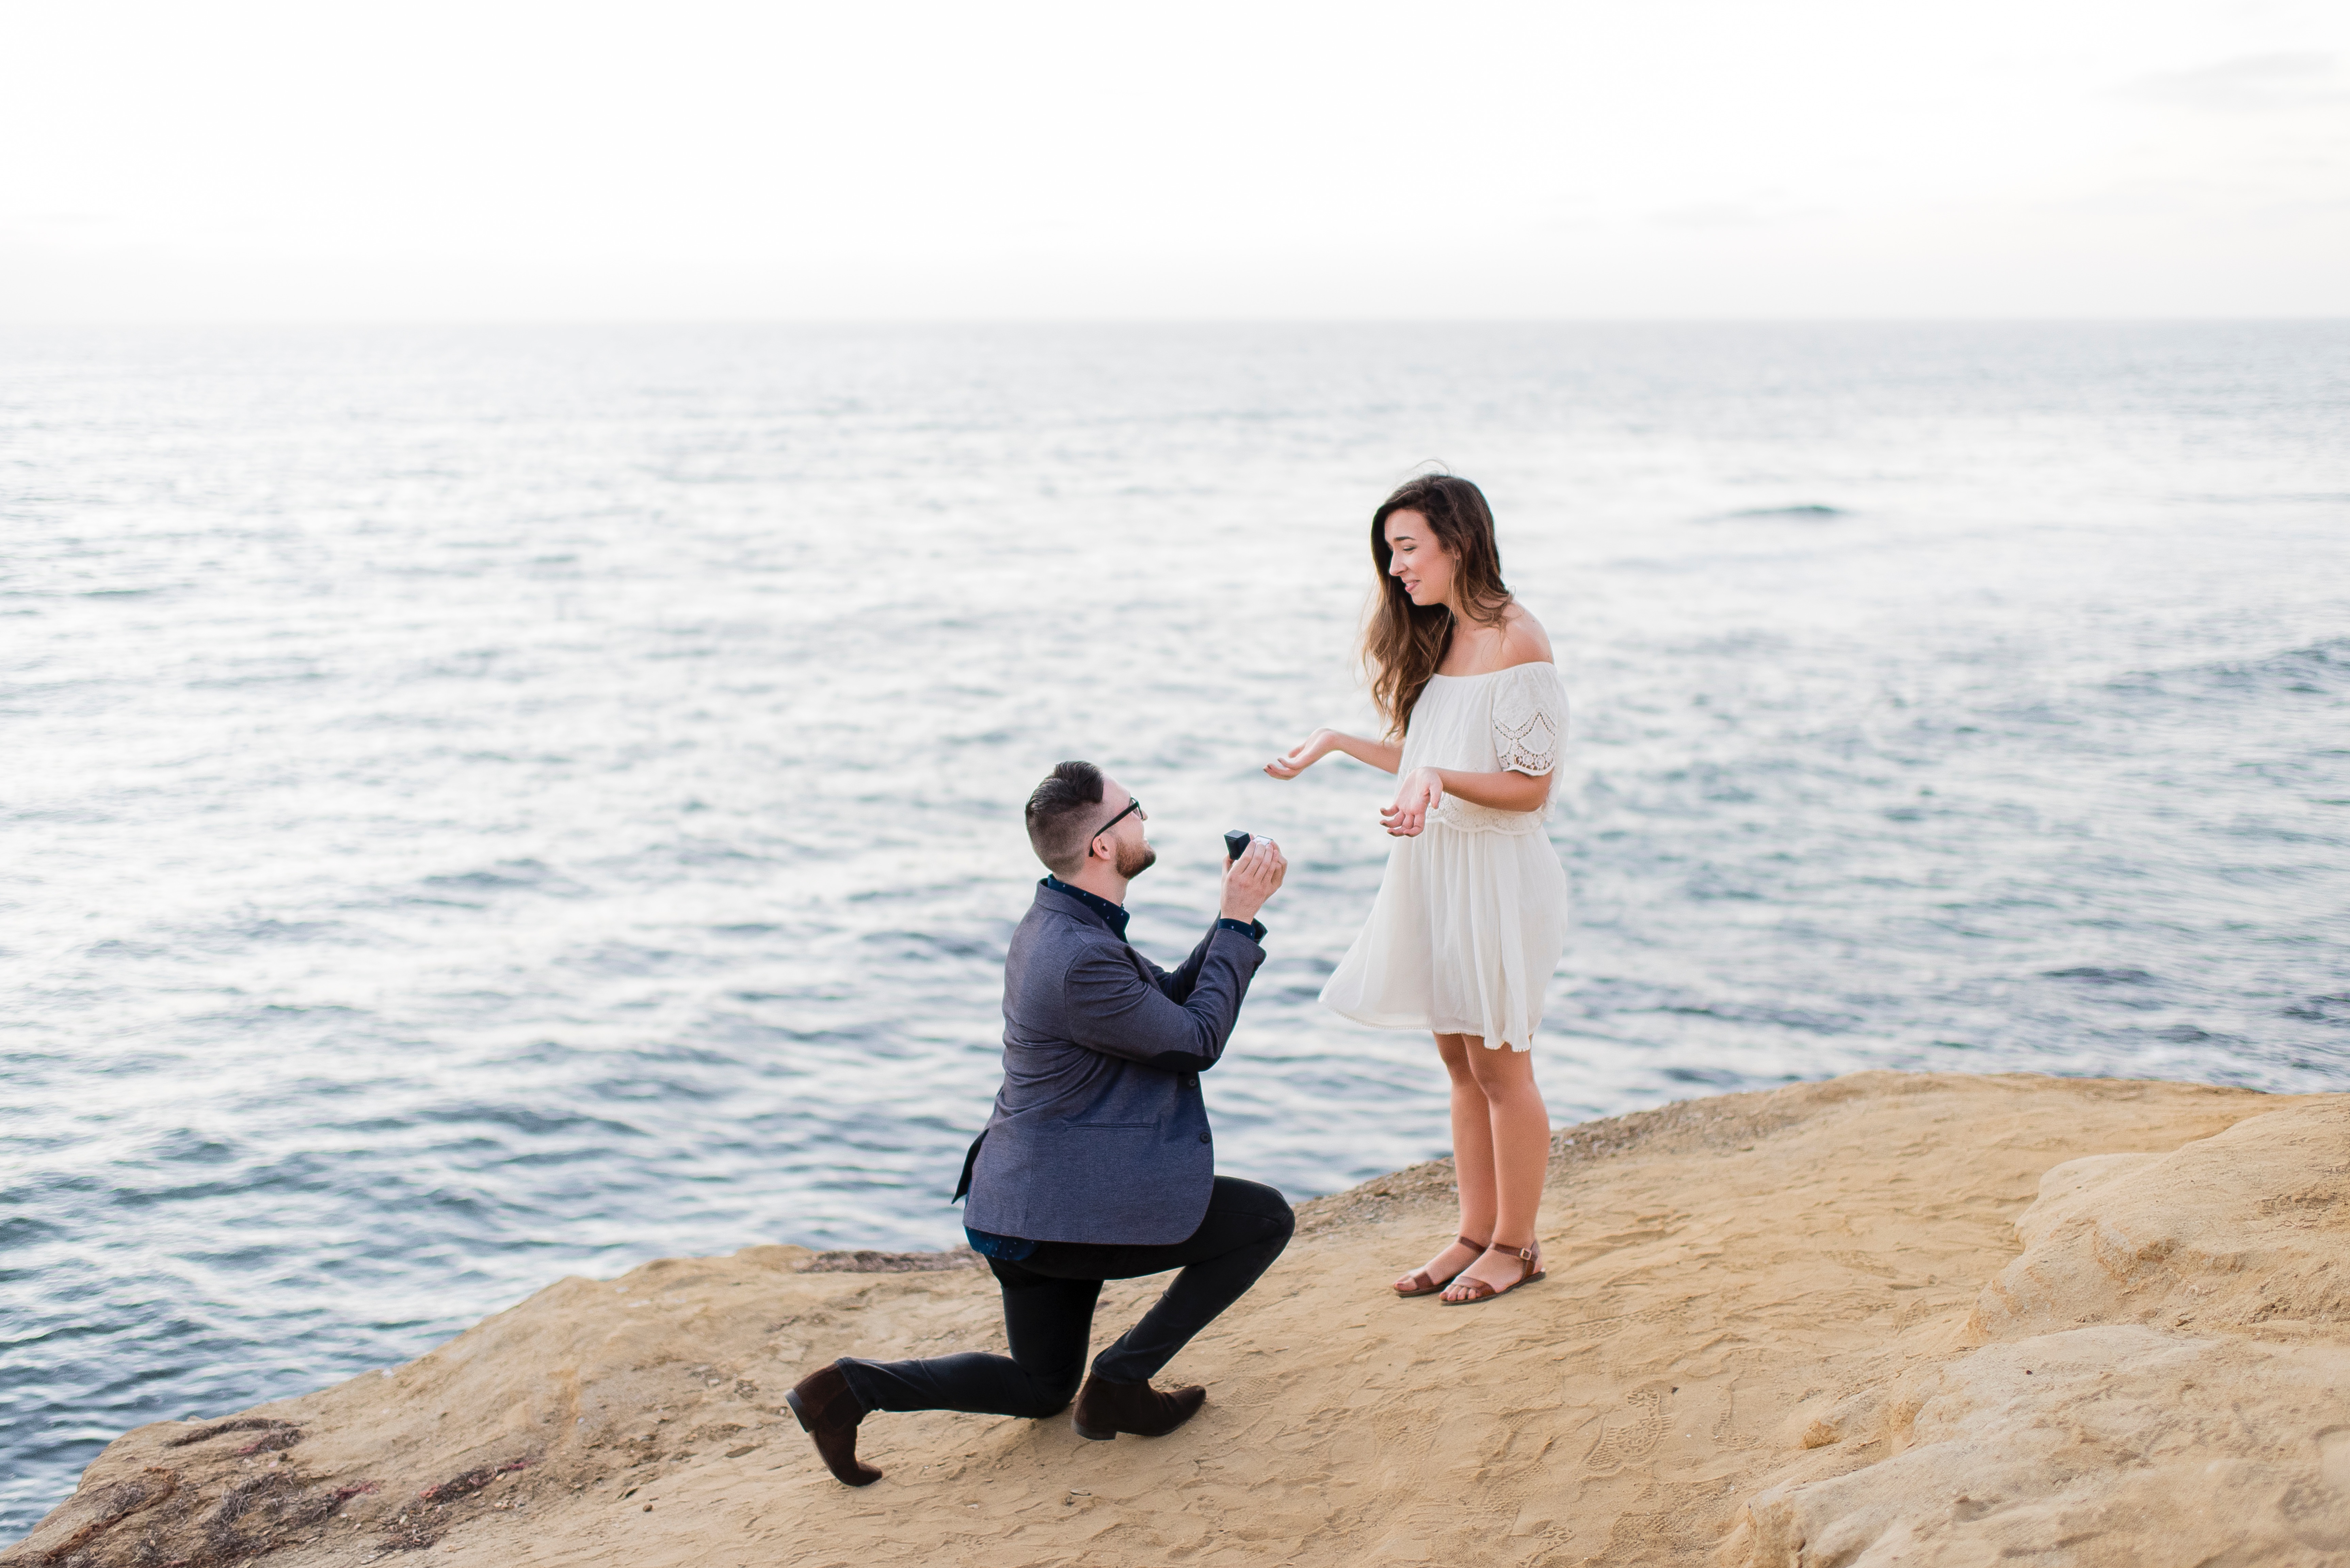
beach, sea, vacation, romance, ceremony, interaction, photo shoot